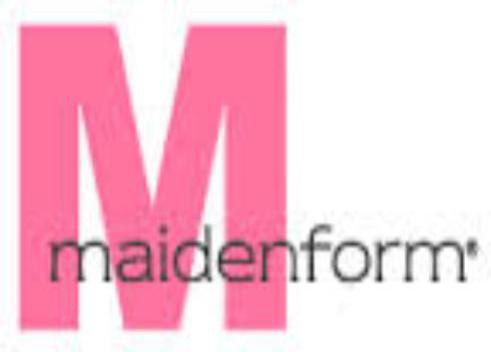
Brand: maidenform
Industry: Clothes